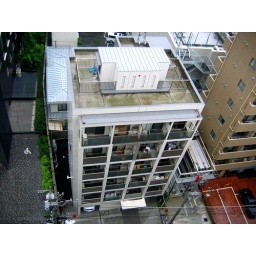
apartment building - taken from hotel balcony - there are 5 photos in this sequence